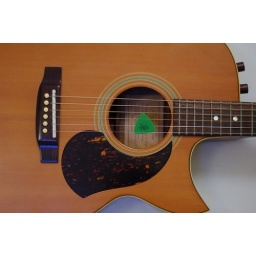
freed after 10 years locked in a guitar case and stowed in the top cupboard of a suburban home in toowoomba, queensland...